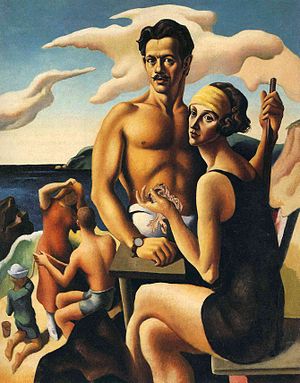
Thomas Hart Benton (maler) / Billedgalleri
"Thomas Hart Benton, også Tom Benton var en amerikansk maler. Han regnes for repræsentant for amerikansk regionalisme og ""muralisme"". Hans cartoon-agtige malerier viser hverdagsscener fra Midtvesten, især billeder af førindustrielt liv på landet.